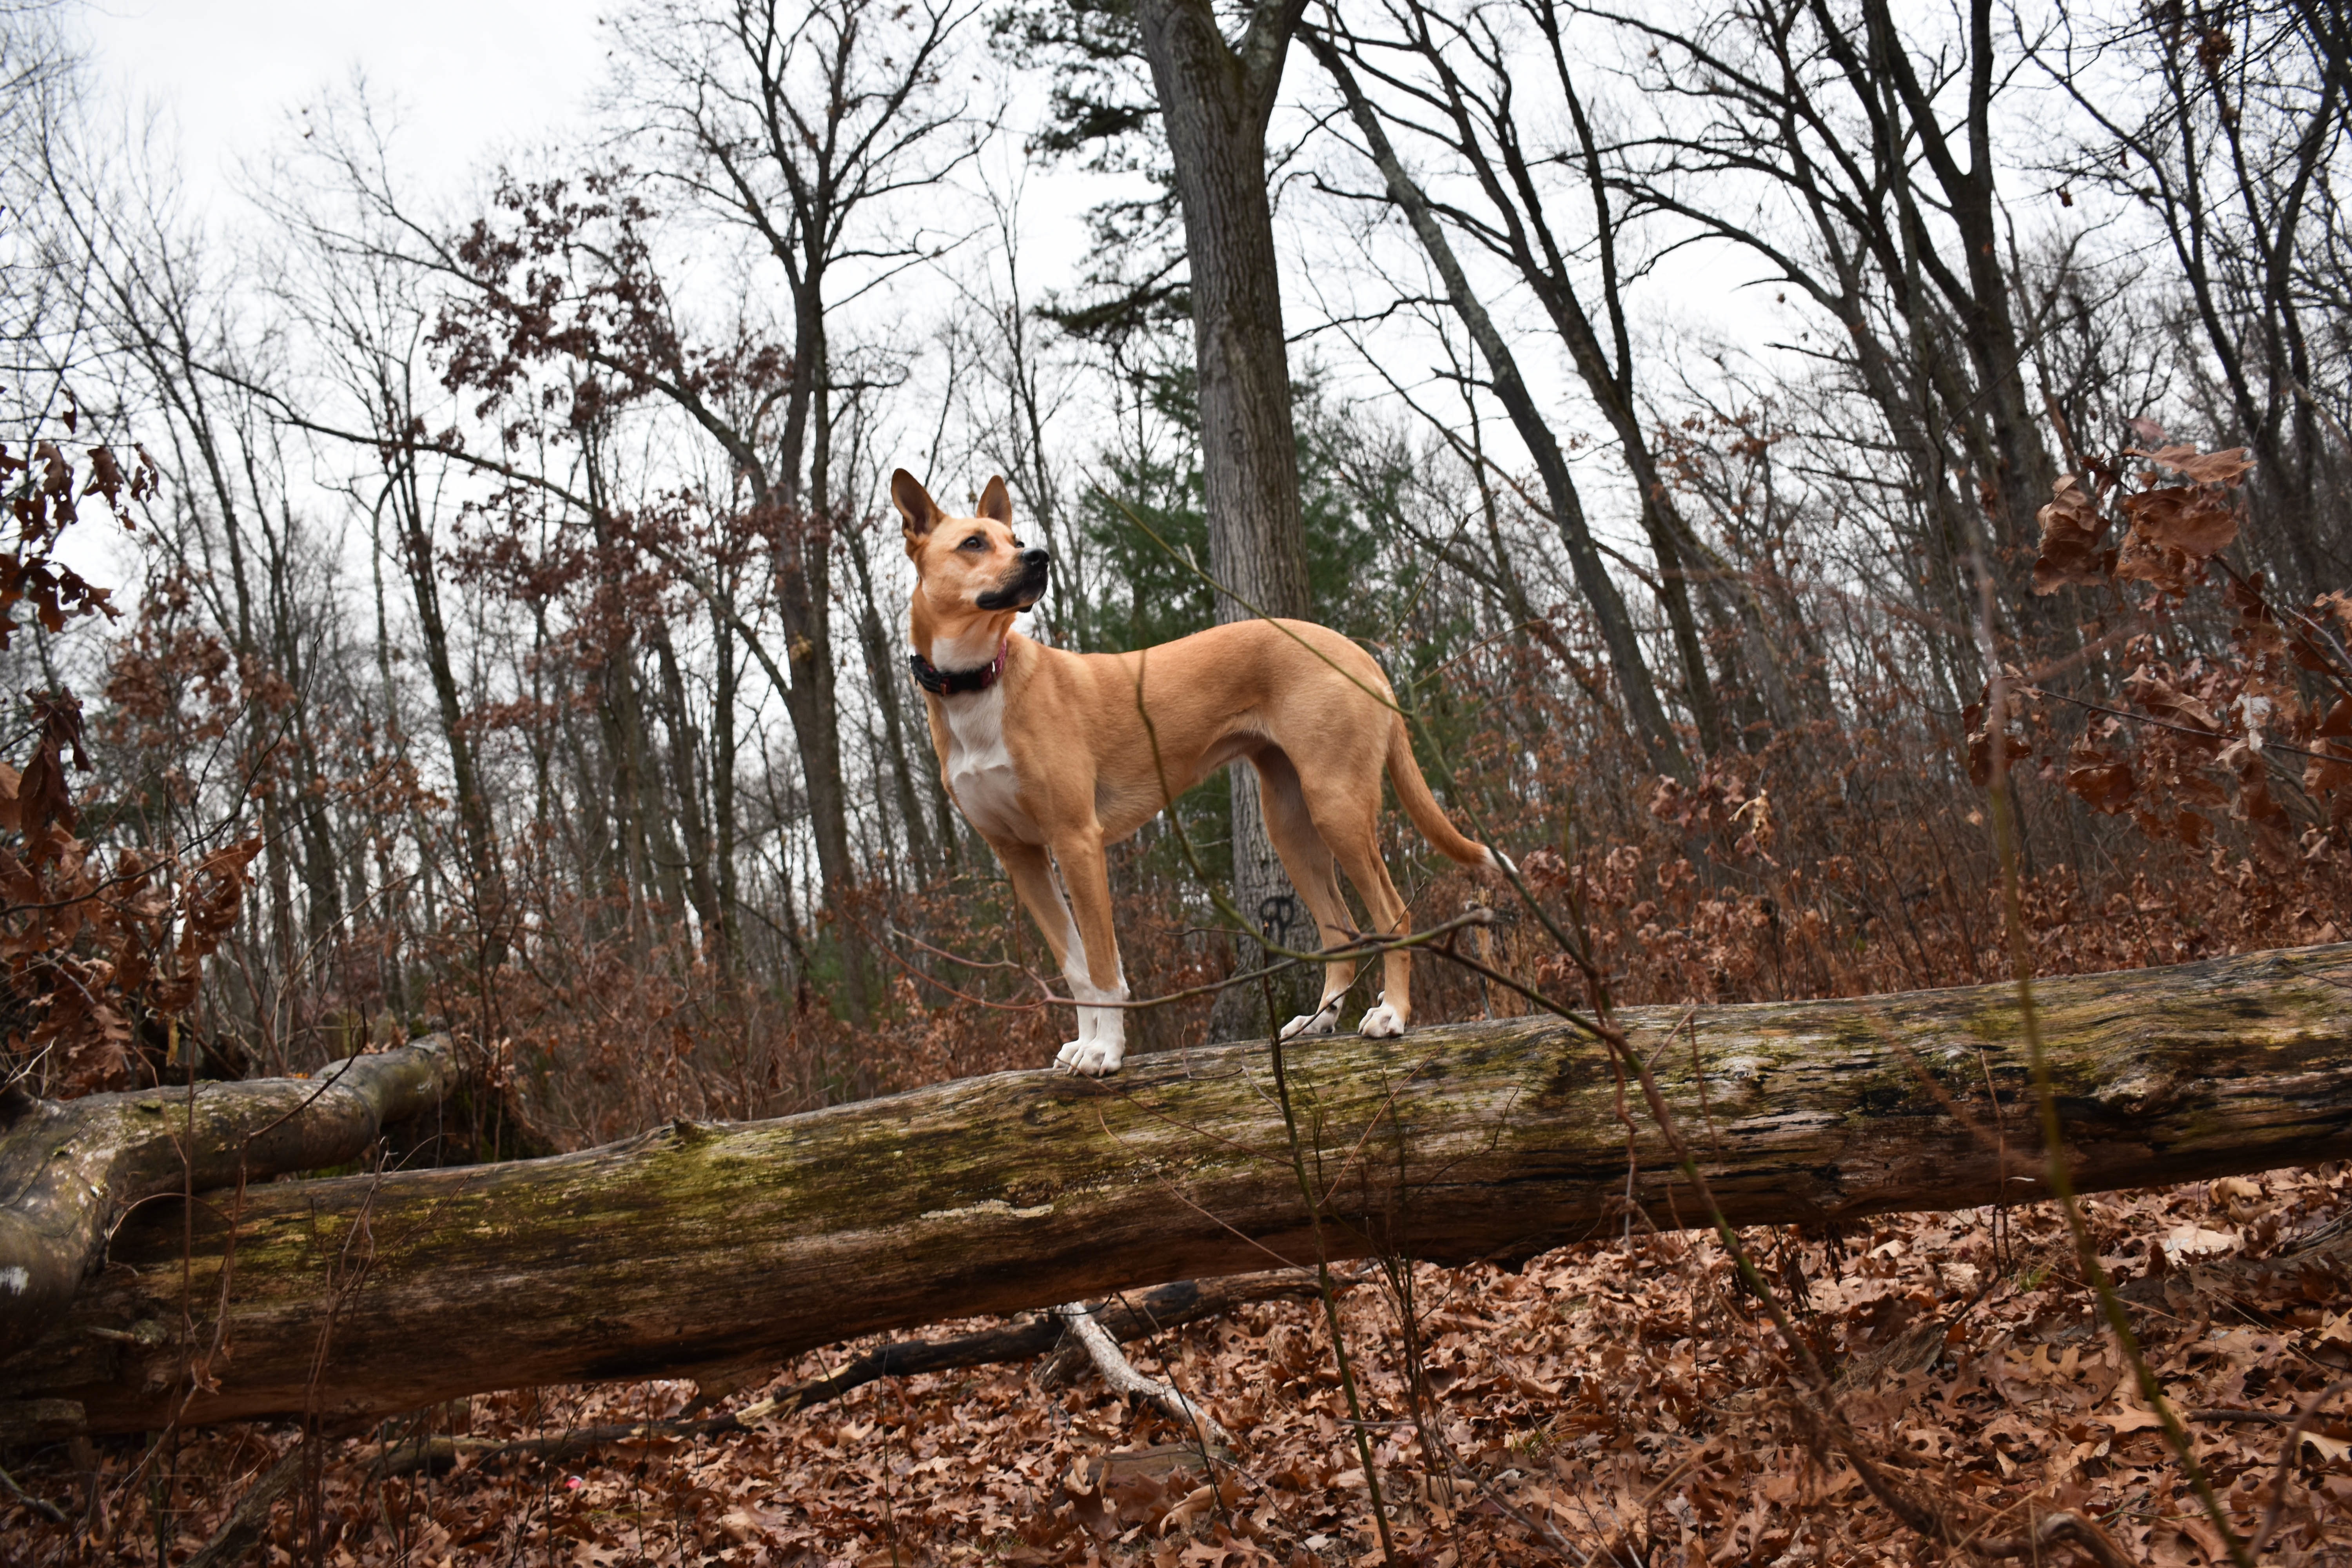
forest, wilderness, wildlife, autumn, mammal, fauna, dog like mammal, animal sports